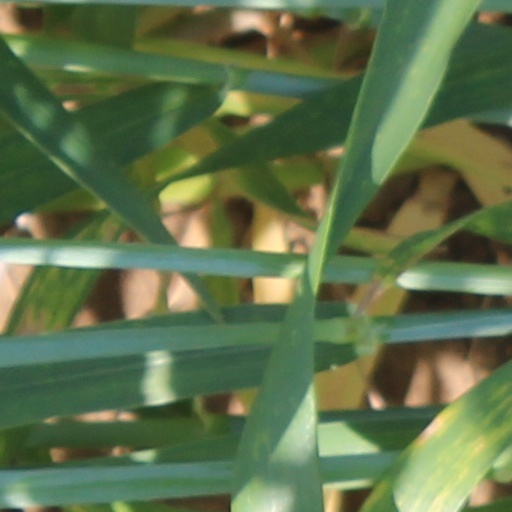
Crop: wheat